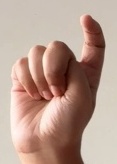
ASL sign: X